Reed Painter

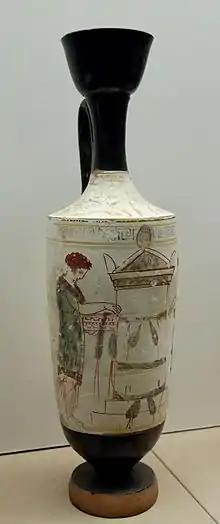
Visit to a tomb on a white-ground lekythos by the Reed Painter

The Reed Painter ("fl." 420s–410s BC) is an anonymous Greek vase painter of white-ground lekythoi, a type of vessel for containing oil often left as grave offerings. Works are attributed to either the "Reed Painter" or his atelier.